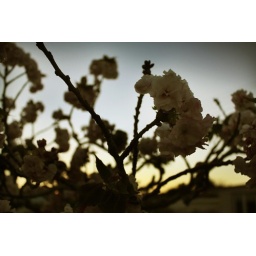
little prunus blooms near where i get off the bus on the way home from work.